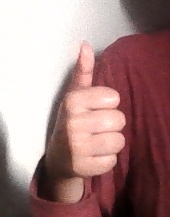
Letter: aleff